Psyvariar

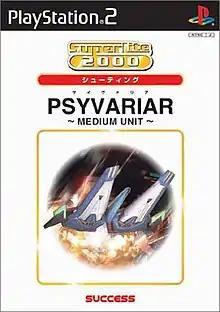

is a vertically scrolling shooter arcade game series developed by Success Corporation on Taito's G-NET hardware. City Connection developed a port to consoles and PC titled "Psyvariar Delta". A further enhanced arcade version titled "Psyvariar Delta AC" was developed by City Connection and released on exA-Arcadia in December 2020.